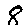
Label: 8